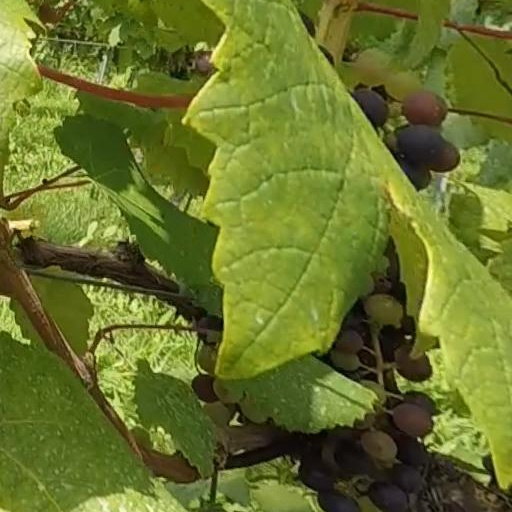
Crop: grape